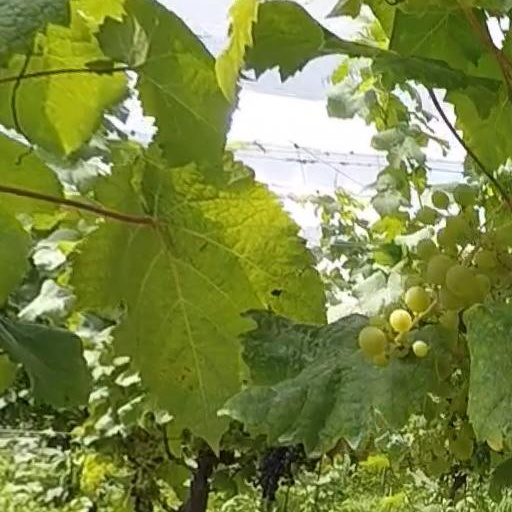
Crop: grape